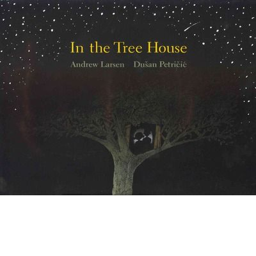
an evocative story about brothers who are growing up , an unusual summer night and a special tree house that proves childhood is not just a time but also a place .